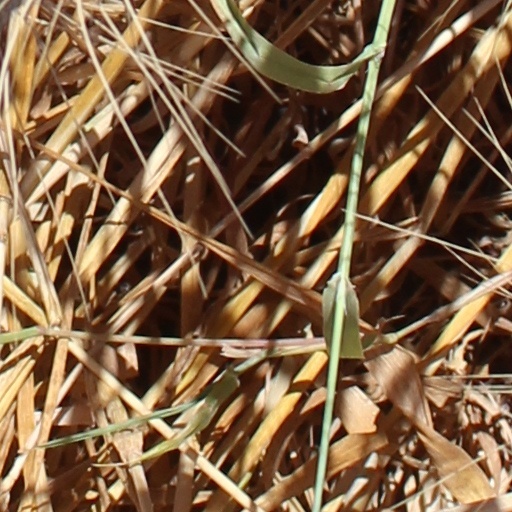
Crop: wheat